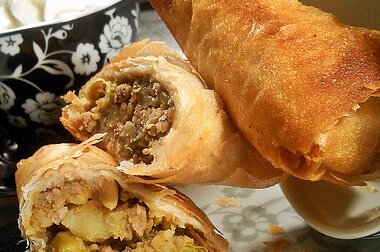
Dish: samosa